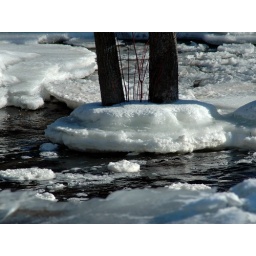
river ice Tweed Ontario frozen patterns caused by freezing splashing water and water levels changing in early spring.